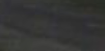
Surface type: concrete plates